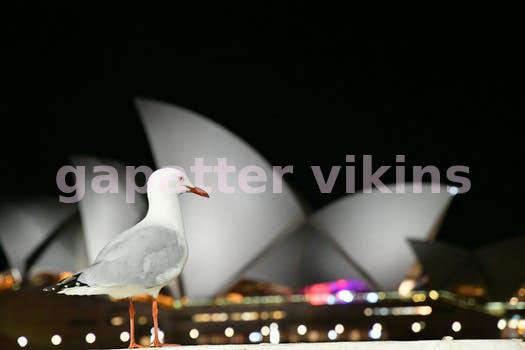
Label: Watermark